Mirra Alfassa

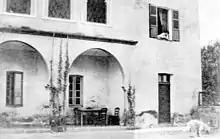
Mirra Alfassa in Theon's house at Tlemcen, Algeria (1906–1907)

During this time Alfassa made the acquaintance of Louis Thémanlys who was the head of the Cosmic Movement, a group started by Max Théon. After reading a copy of "Cosmic Review", Alfassa began attending Thémanlys's public lectures and became active in the group. In 1906 she travelled to the Algerian city of Tlemcen to meet with Max Théon and his wife Mary Ware at their estate. She consequently travelled there twice more, in 1906 and 1907, and there practised and experimented with the teachings of Théon and Ware.